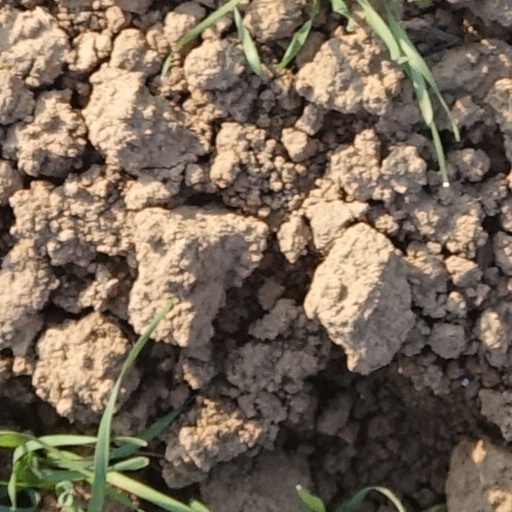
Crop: wheat